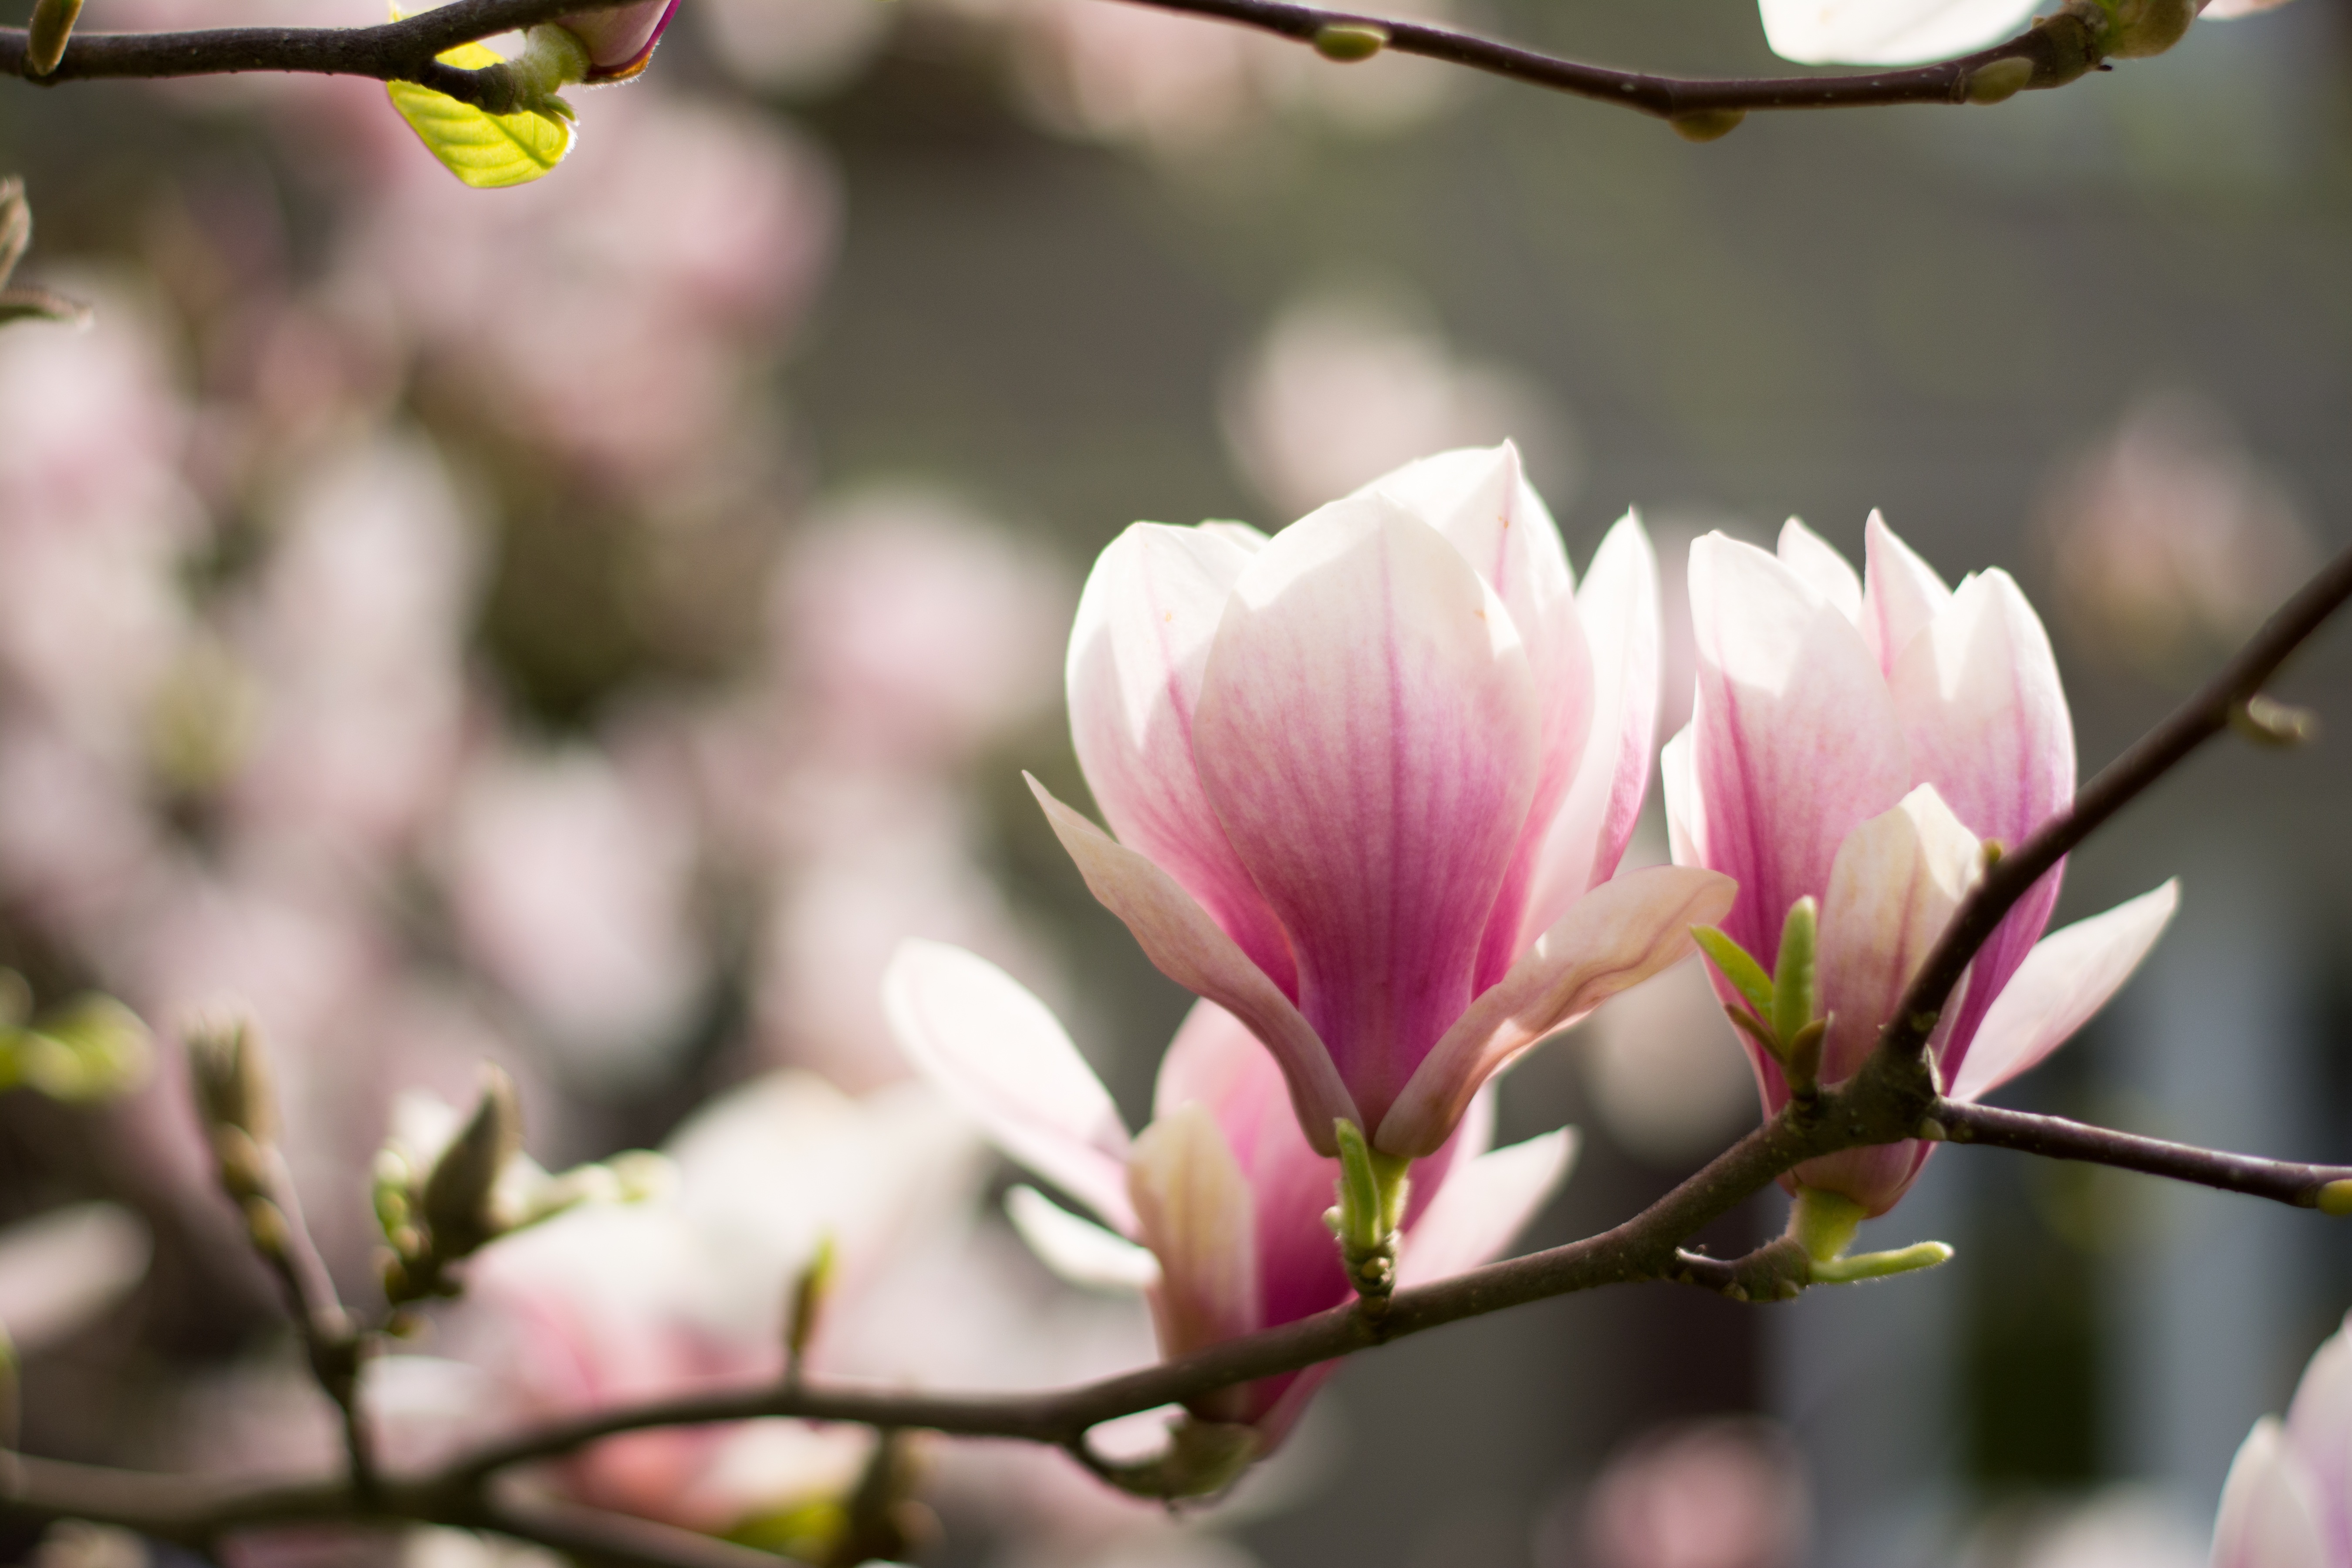
nature, branch, blossom, plant, flower, petal, spring, botany, closeup, pink, flora, flowers, close up, twigs, shrub, blooms, magnolia, bud, pink flower, macro photography, flowering plant, blooming flower, magnolia flower, flower buds, magnolia branches, magnolias, land plant